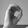
ASL letter: O